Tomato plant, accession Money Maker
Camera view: tilt-top (135 deg); turntable rotation: 240 degrees
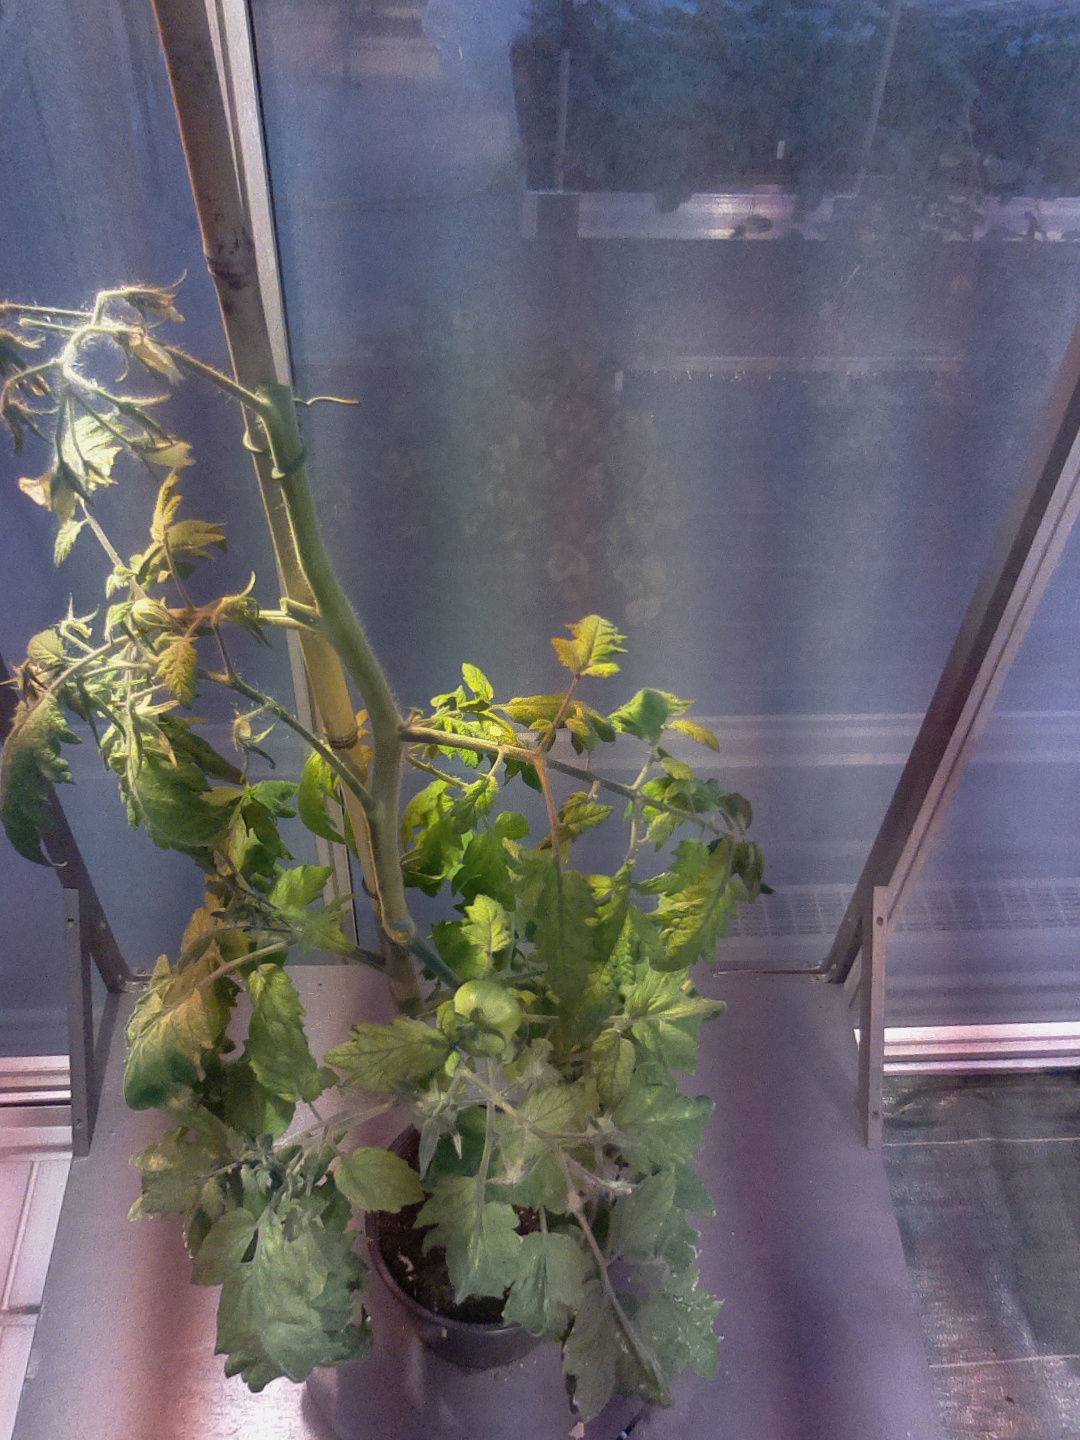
BBCH growth stage 74: 40%-50% of final fruit size